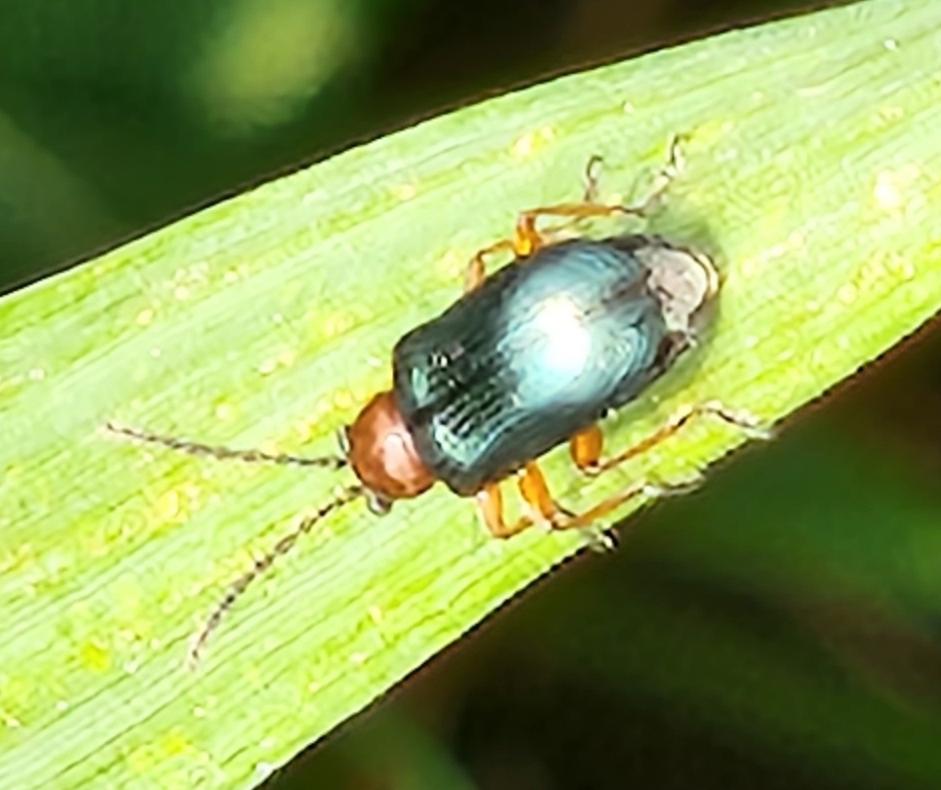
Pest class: cereal_leaf_beetle